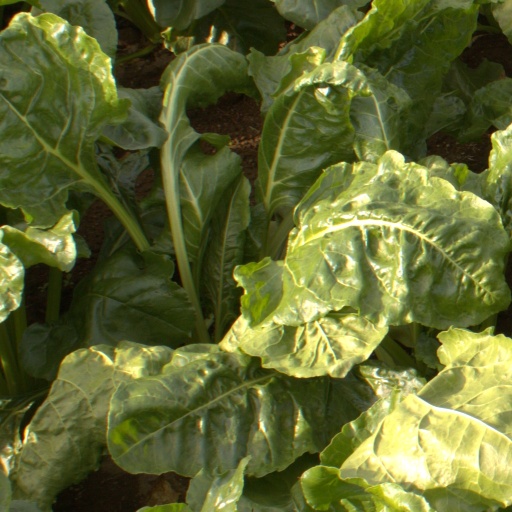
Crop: sugar beet